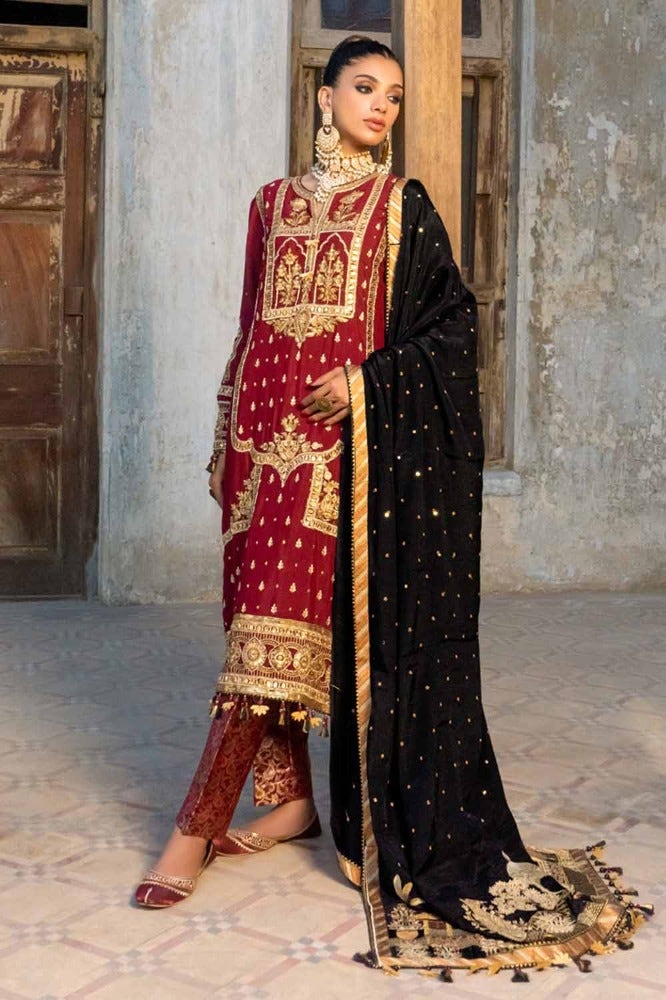
maroon gold embroidered chiffon suit